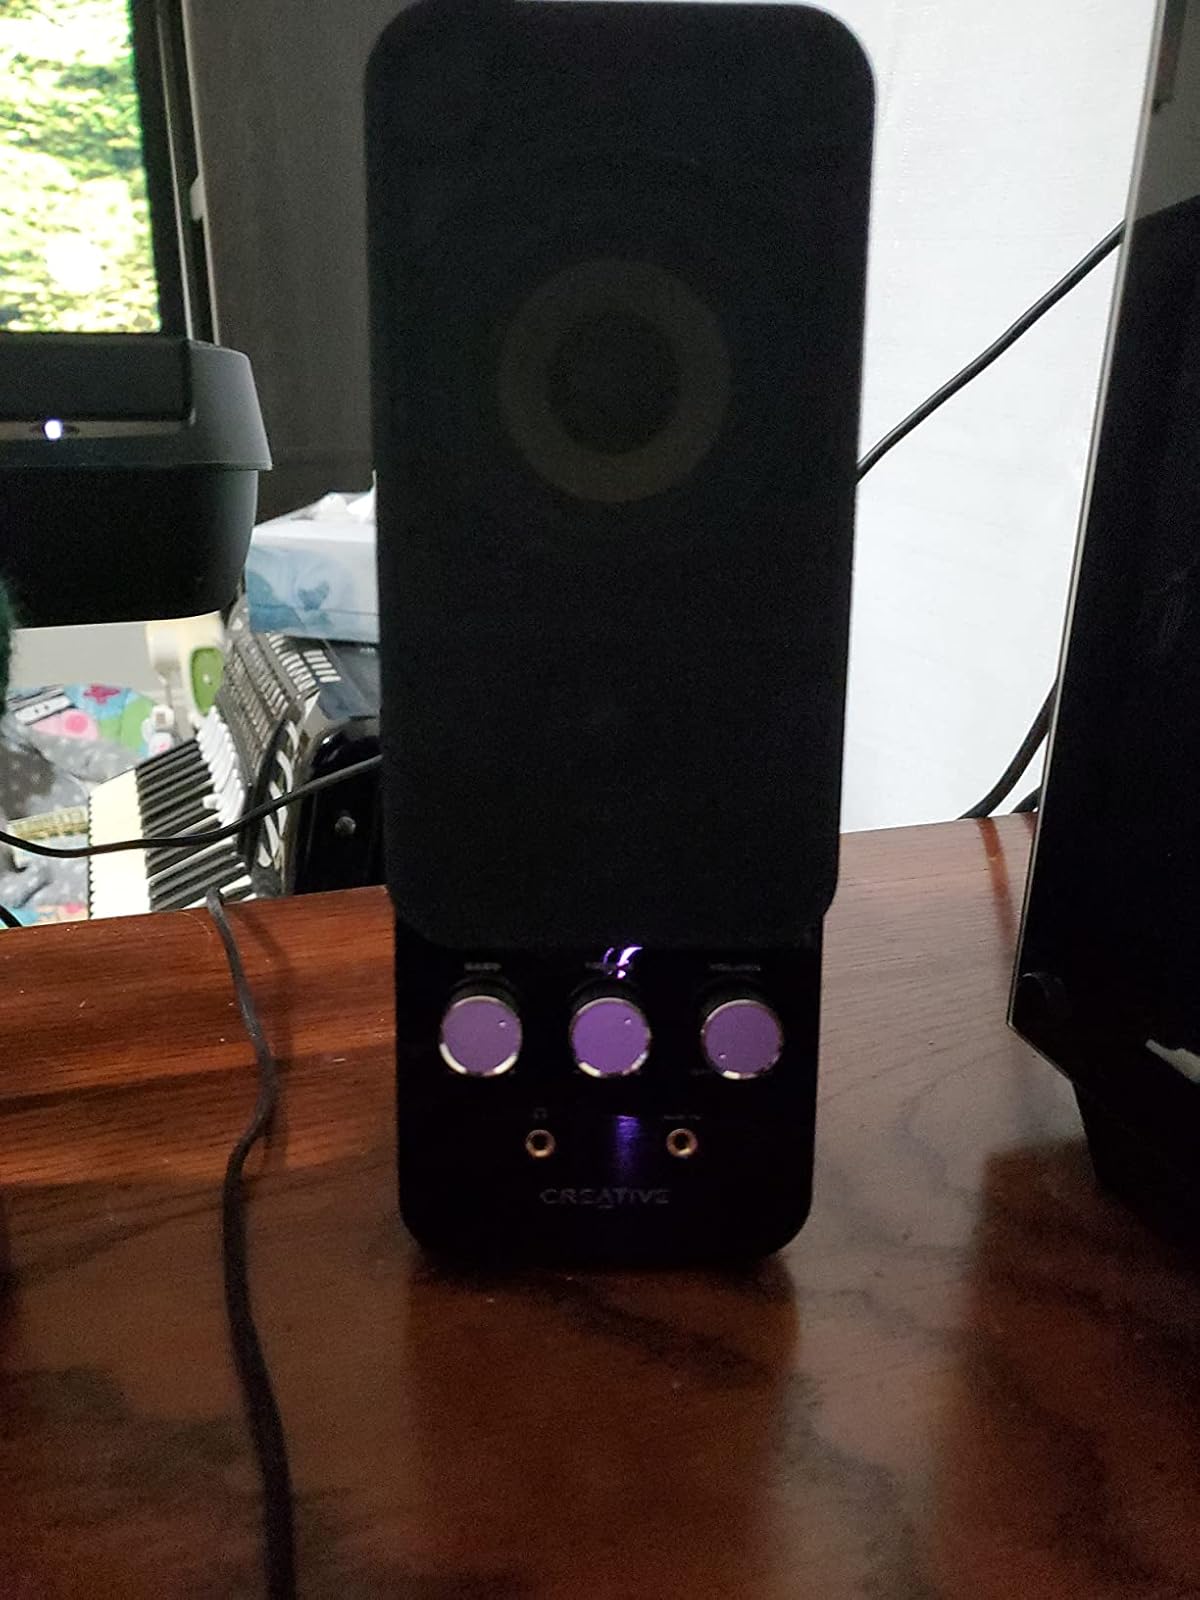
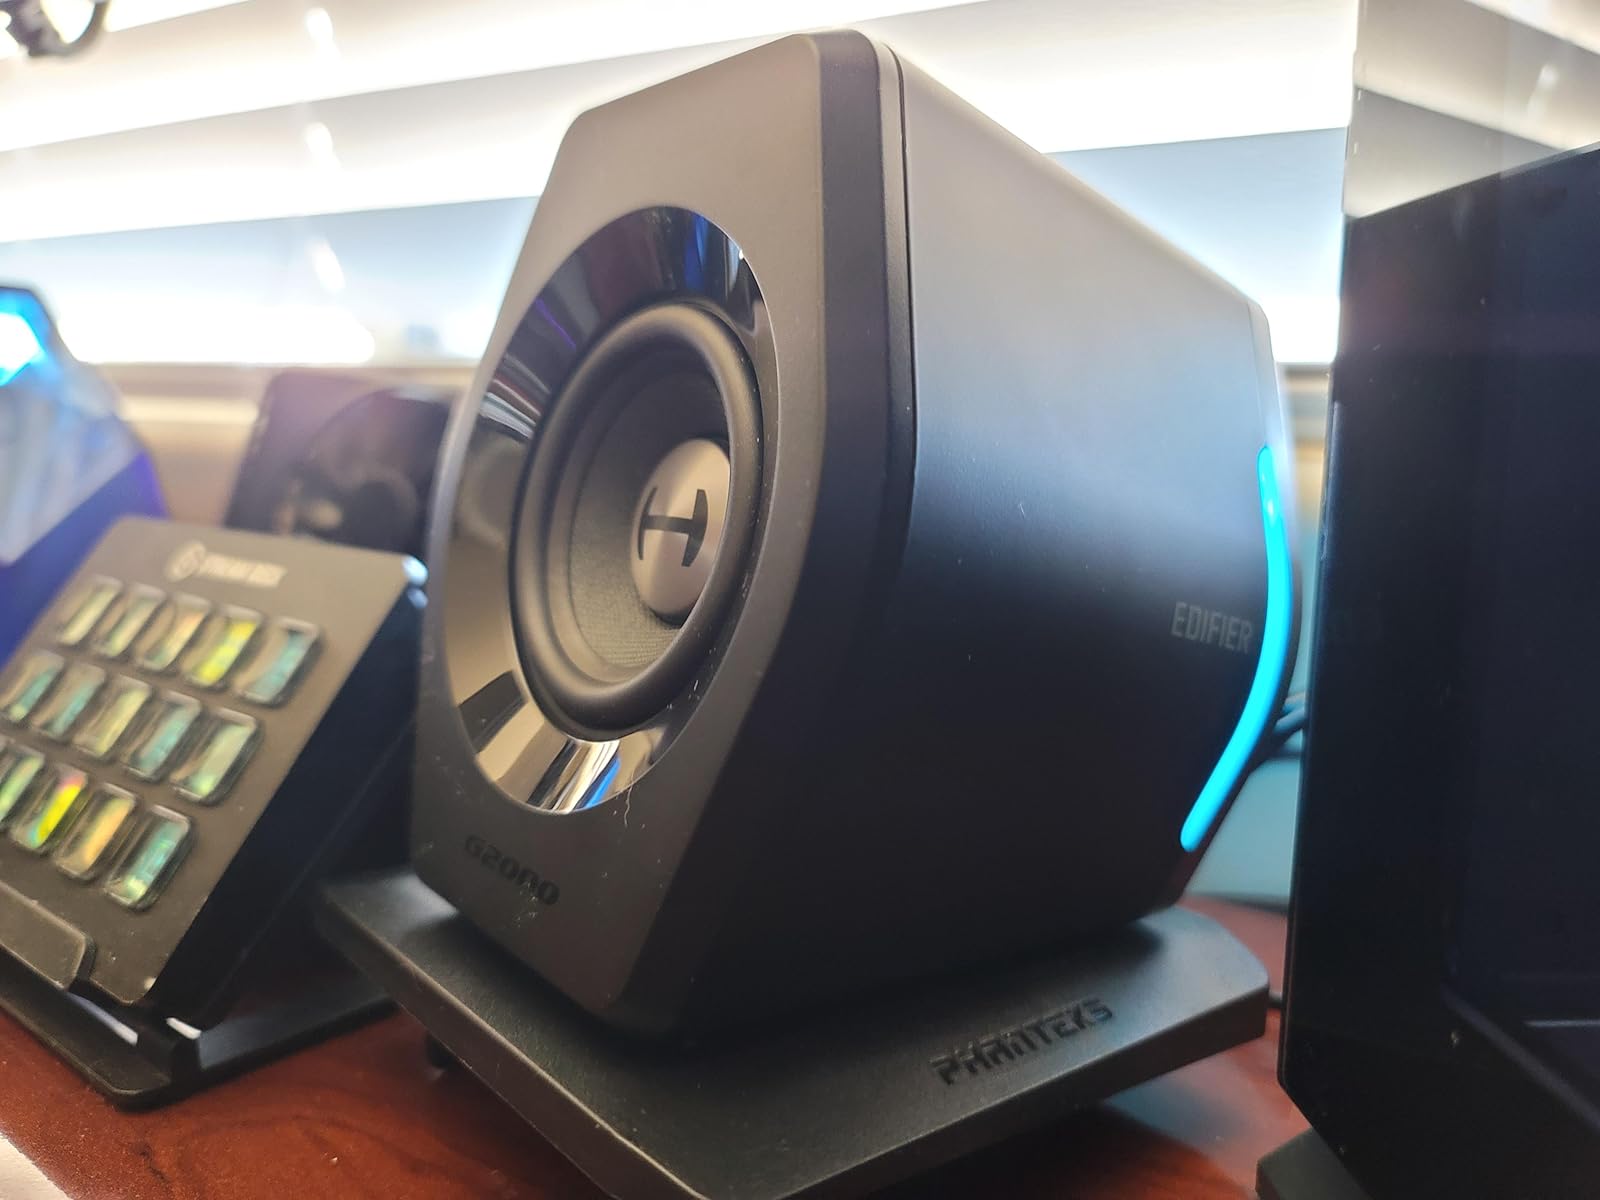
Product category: speaker
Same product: no